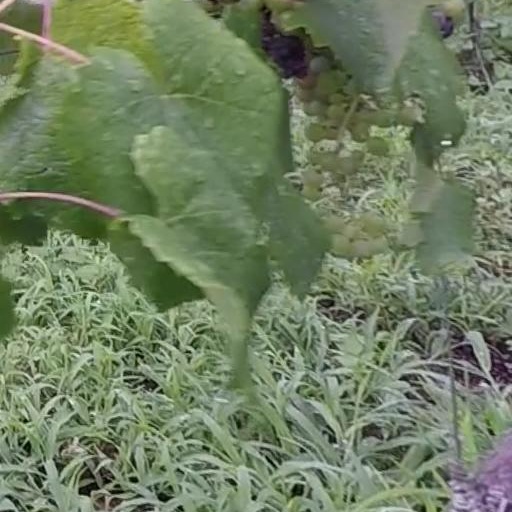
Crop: grape